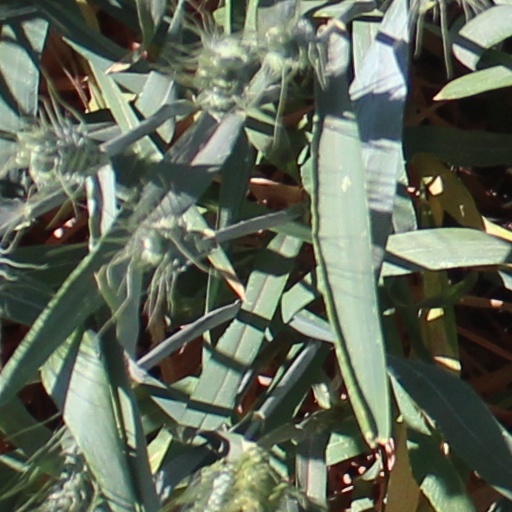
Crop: wheat